Masked lapwing

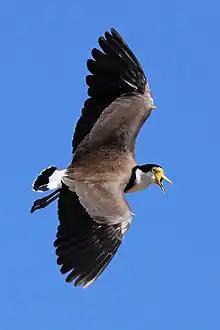
In flight with wing spurs clearly visible

The masked lapwing is the largest representative of the family Charadriidae. It measures from in length and has a wingspan of , and has a conspicuous yellow spur on the carpal joint of each wing. The nominate subspecies ("V. m. miles") weighs , while the southern race ("V. m. novaehollandiae") is larger and weighs .